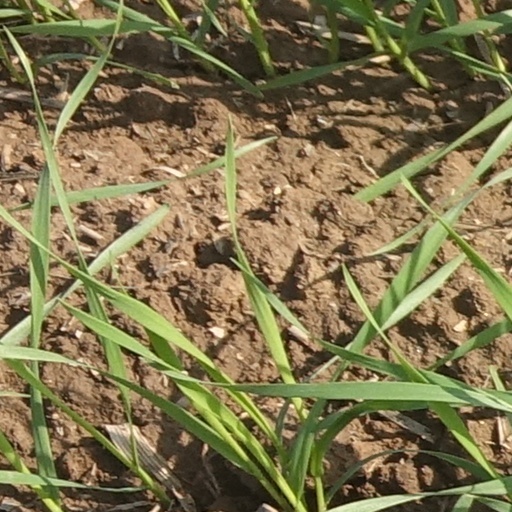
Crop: wheat